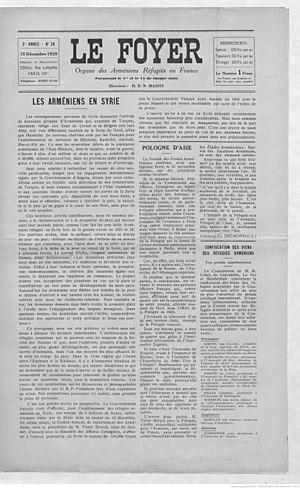
Le Foyer. Organe des Arméniens réfugiés en France[""puis"" Organe franco-arménien]"
D'aucuns considèrent que l'on ne peut parler d'immigration en France, et donc en faire l'histoire, qu'à partir de la fin du XIXᵉ siècle ou du début du XXᵉ siècle : en effet, la notion d'étranger n'a commencé à être assimilée à une différence de nationalité que progressivement au cours du XIXᵉ siècle ; avant, du fait de la faiblesse des moyens de transport, pour être un étranger il suffisait de venir d'une ville ou village jugé éloigné, c'est-à-dire parfois à quelques dizaines de kilomètres. D'autant que, même si le territoire correspondant à l'actuelle France a toujours accueilli de nombreuses migrations, notamment celtiques et germaniques, il n'y eut pas de mouvement migratoire significatif entre 650 et 1850 en France, à l'exception de quelques peuplements bretons en Armorique et anglo-scandinave en Normandie.